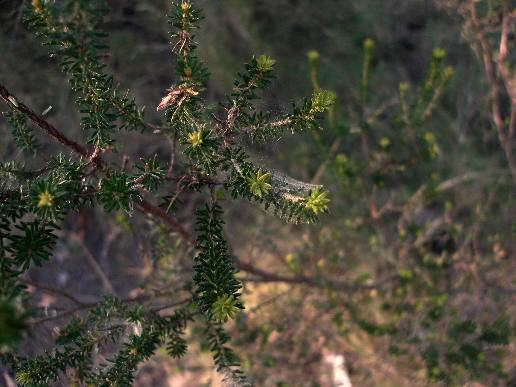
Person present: No